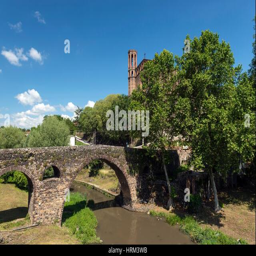
the medieval bridge and the church